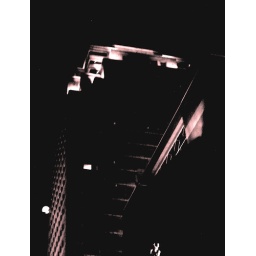
building in the night sky